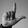
ASL letter: L